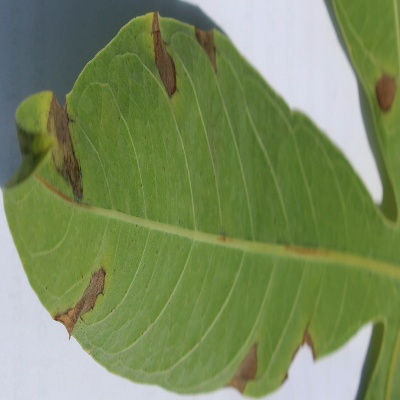
Crop: Cassava
Condition: bacterial blight